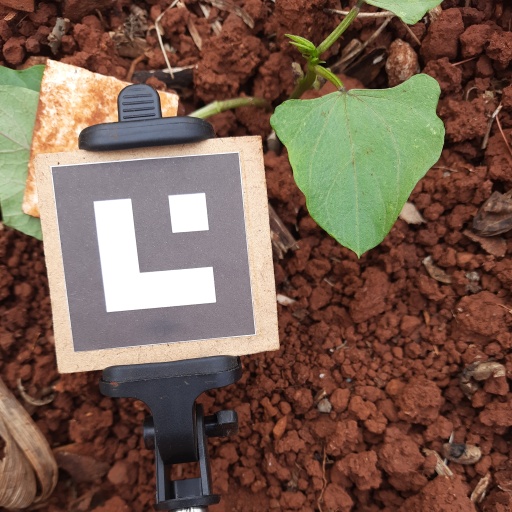
Observations: wavy surface, no eating holes, under shade